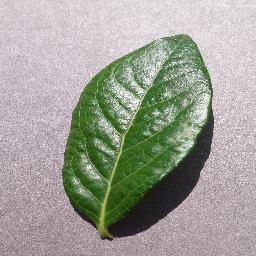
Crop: blueberry
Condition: healthy